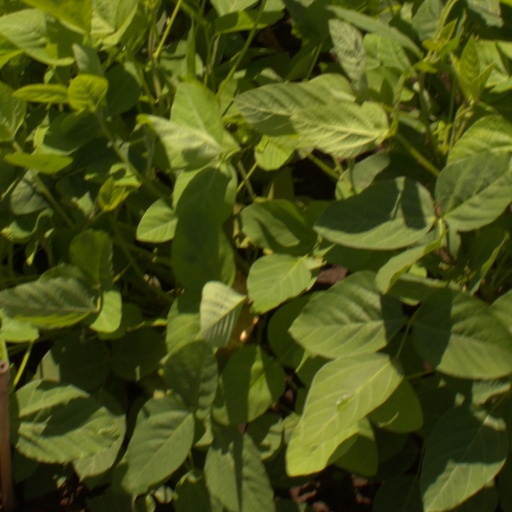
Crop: soybean